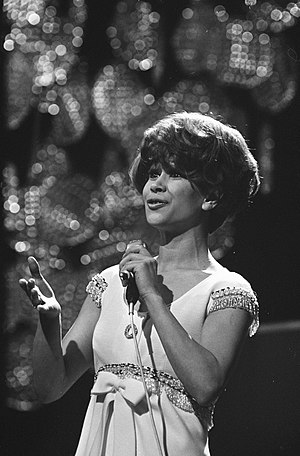
Anneke Grönloh
1969
Louise Johanna "Anneke" Grönloh var en nederlandsk sanger. Hun havde en succesfuld karriere, der startede i 1959 og fortsatte helt igennem 1960'erne, og havde et hit med "Brandend Zand", en af de bedst sælgende nederlandske sange nogensinde.